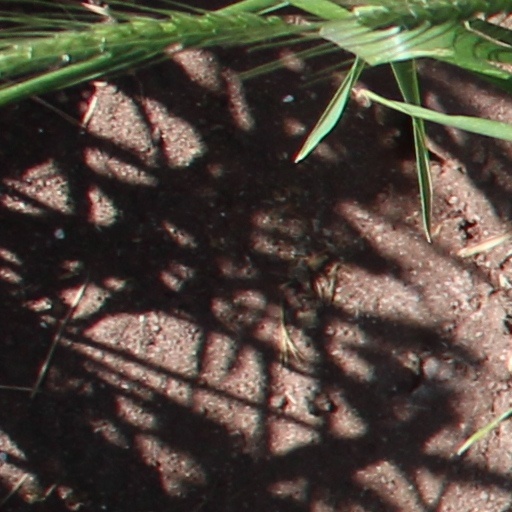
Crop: wheat